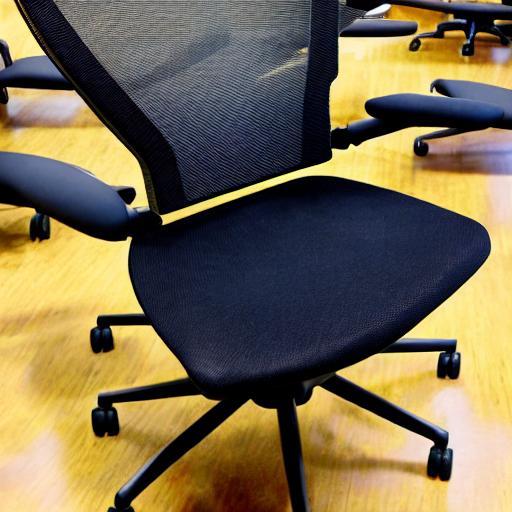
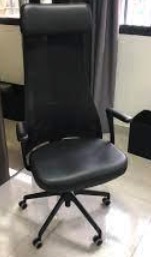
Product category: items_chair
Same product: no